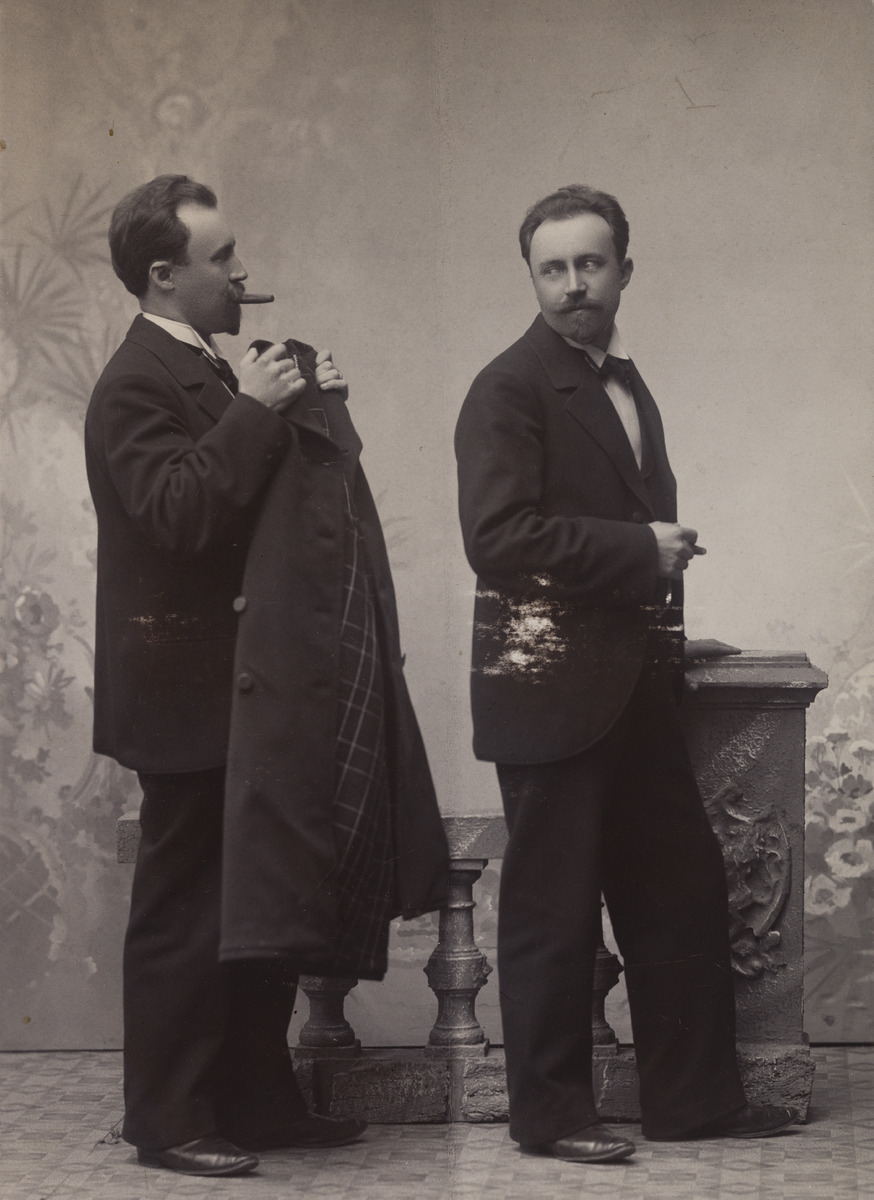
Bror Bernhard Blom (1867-1928) kaksoismuotokuvassa
sisällön kuvaus: Bror Bernhard Blom (1867-1928) kaksoismuotokuvassa. mustavalkoinen
Kuvaaja: Sundström, Eric, valokuvaaja
Ajankohta: kuvausaika 1910-luku
Aiheet: Blom, Bror Bernhard, miesten puvut, valokuvaamot, sikarit, pylväät, valokuvaus